Leica M5

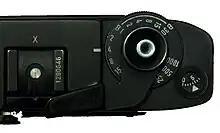
Shutter Dial Detail

The M5 has the largest M shutter speed dial. It is coaxial with the shutter button and overhangs the top plate, making for very comfortable and quick manipulation, adjustable without taking the camera from your eye. This ergonomic feature is often cited as one of the M5's paradigmatic advantages, and a non-coaxial variant was later reintroduced as of the M6 TTL (1998). The M5 is the only full-size M with shutter speeds visible in the finder. It allows reliable, linear intermediate speeds between full click stops from the 1/1000 through to the 1/2 second setting. The speed dial is additionally engraved with "B" (Bulb) speeds from 1 to 30 seconds. These settings are coupled with the light meter, but the exposure time must be manually implemented using a cable release. The camera's internal exposure timing mechanism disengages below the 1/2 second setting. The shutter release button is threaded for a standard cable release. The M5 is capable of making double exposures.